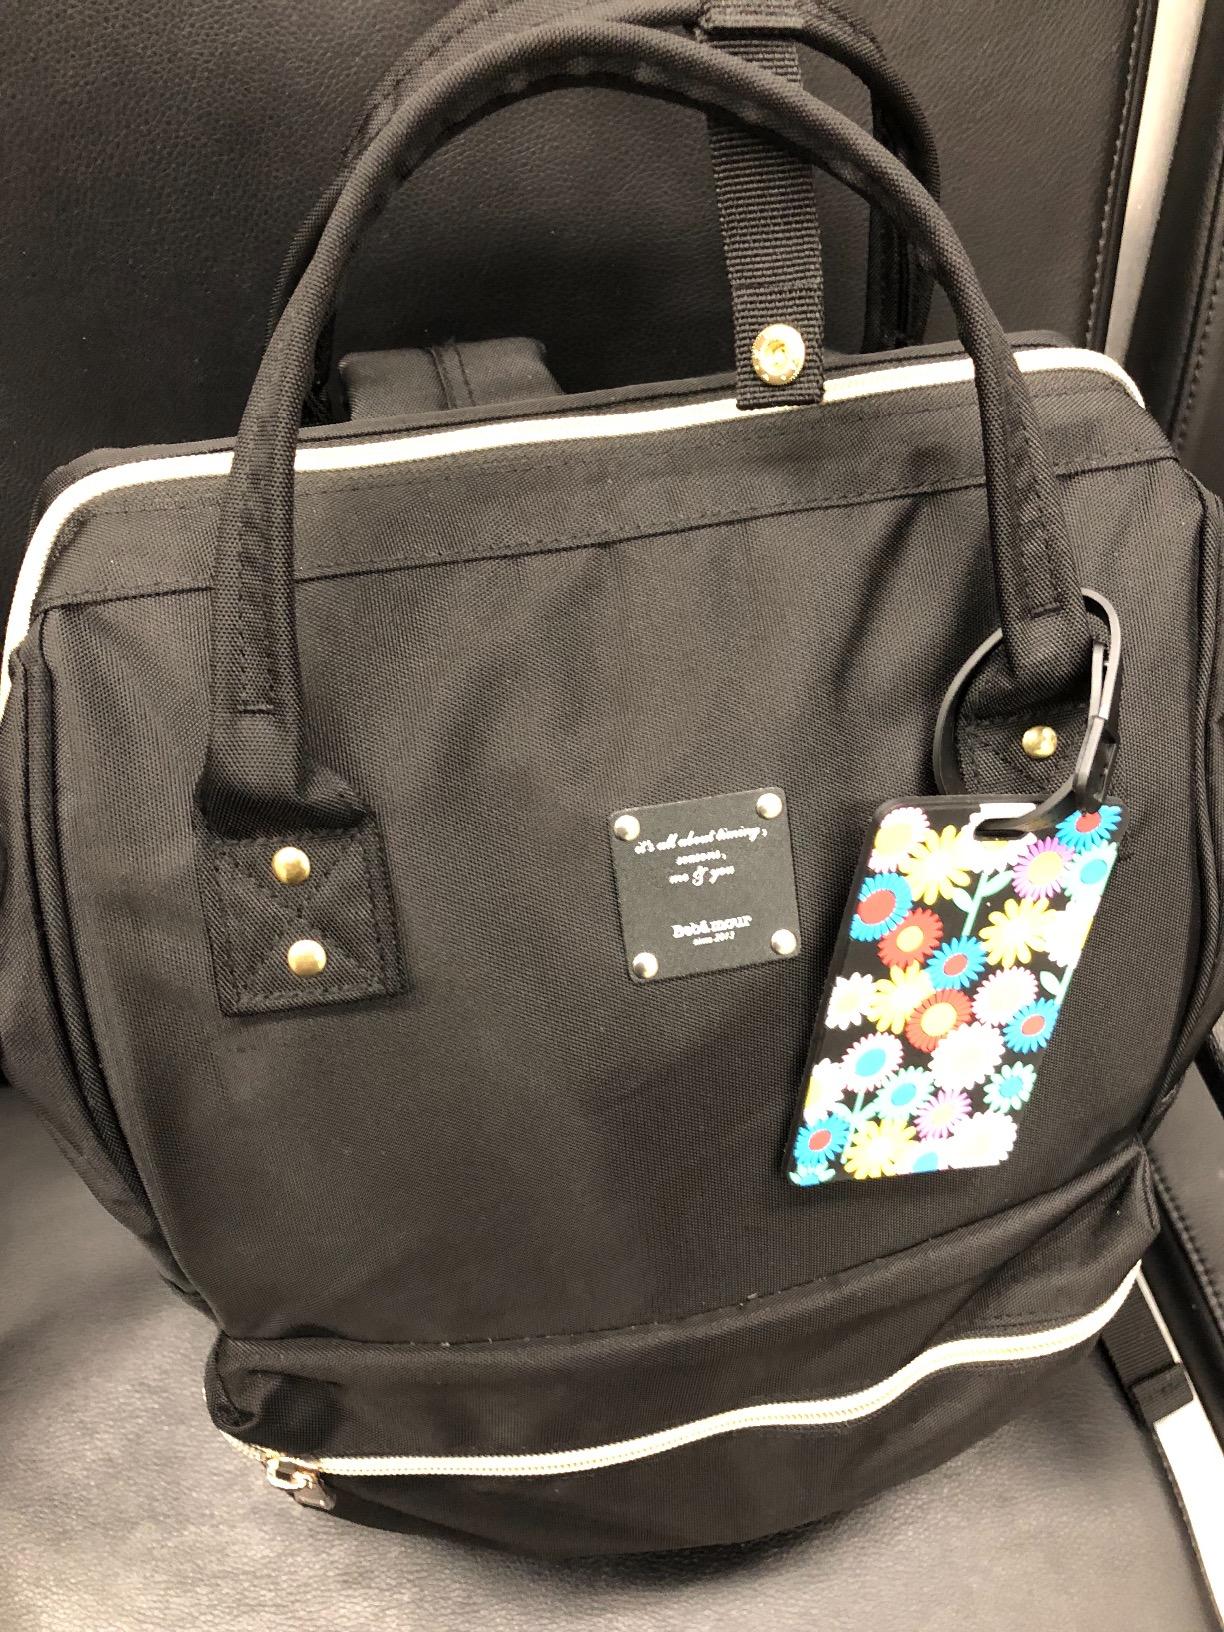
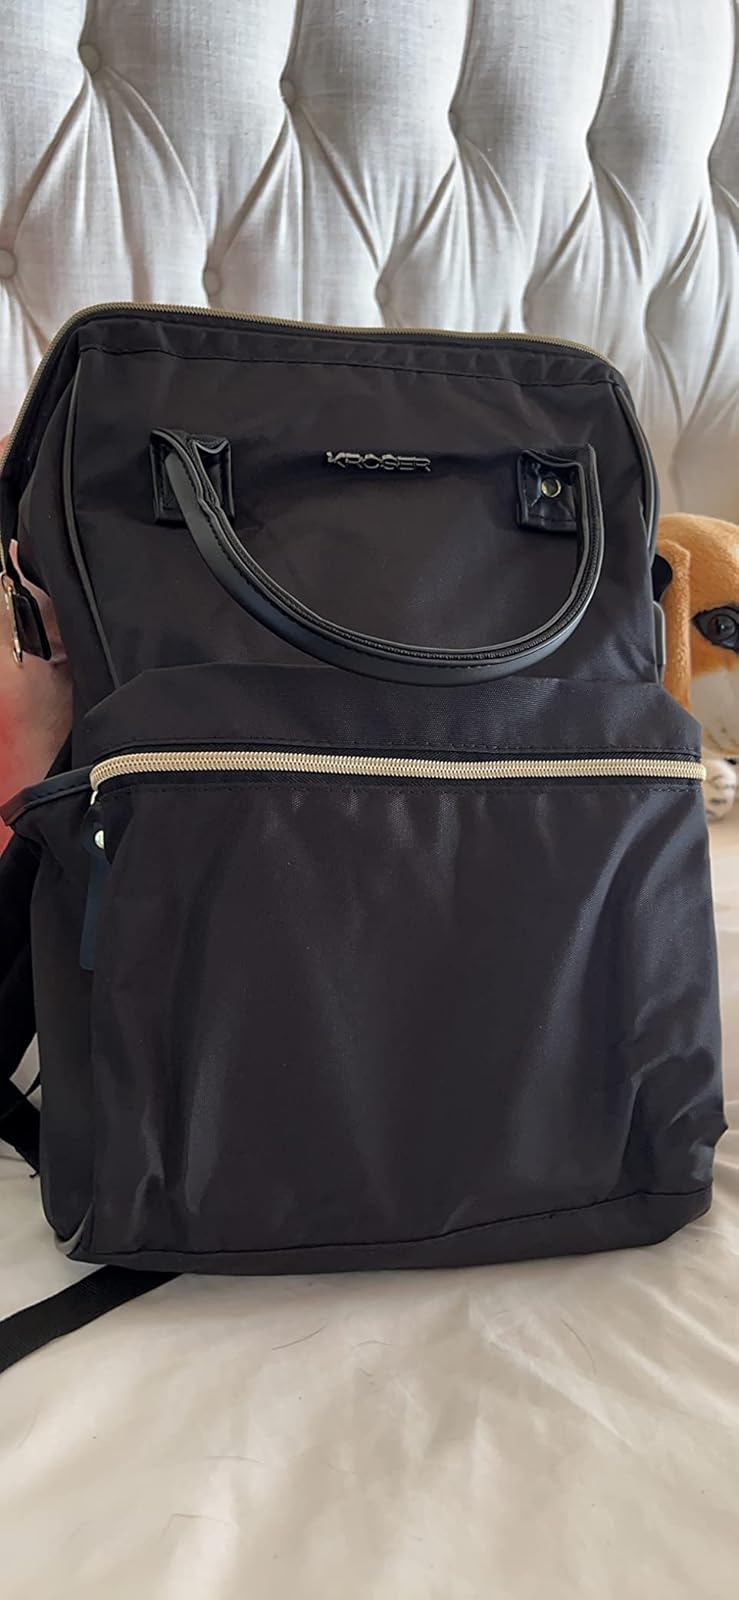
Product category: bag
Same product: no